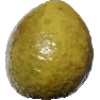
Label: guava